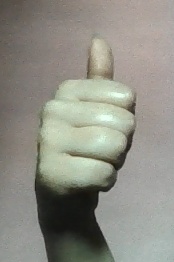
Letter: aleff